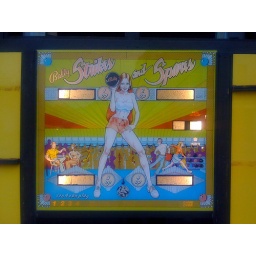
vintage pin-ball machine screen on the outside of a gamehall on the amsterdamsestraatweg in utrecht